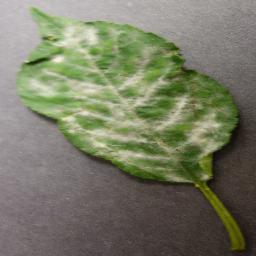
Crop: cherry
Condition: (including_sour)_powdery_mildew